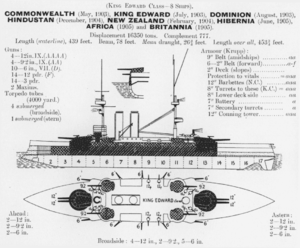
La classe King Edward VII est une classe de cuirassés de type Pré-Dreadnought lancée par la Royal Navy tout au début du XXᵉ siècle.